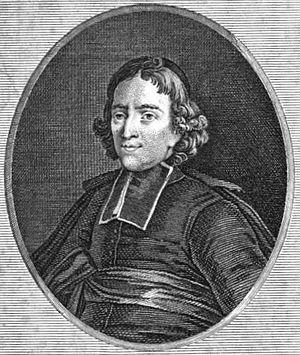
""J. Meslier"", gravure (portrait rétrospectif
Jean Meslier, ou Mellier, né à Mazerny le 15 juin 1664, est un prêtre et philosophe des Lumières français, curé d'Étrépigny dans l'archidiocèse de Reims où il est mort au début de l'été 1729. Son existence n'a été connue qu'à partir de la publication en 1762 par Voltaire, sous le titre de Testament de J. Meslier, d'un texte qu'il présentait comme un extrait d'un document beaucoup plus volumineux, retrouvé chez lui et dans lequel un curé professait avec détermination son athéisme, et se livrait par ailleurs à une critique radicale des injustices de la société de son temps.
Roland Desné est un historien des Lumières, philosophe et écrivain français né le 24 avril 1931 et mort le 9 juillet 2020 à Paris.